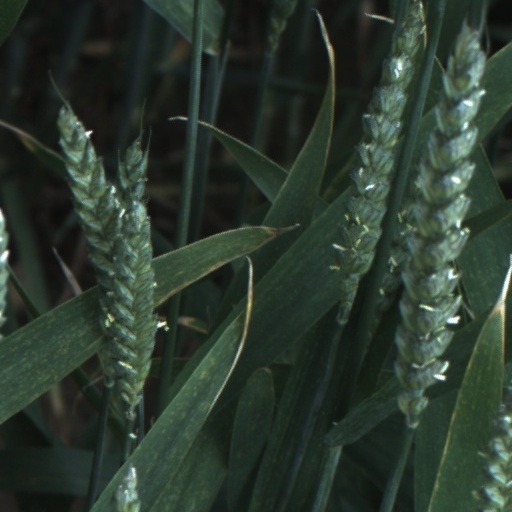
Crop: wheat